Clan MacNeil

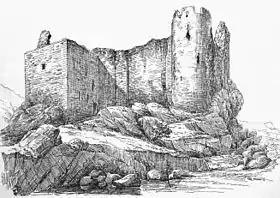
Castle Sween. MacNeills from Argyll are thought to have been hereditary keepers of the castle in the 15th and 16th centuries

The origins of the Argyll MacNeills is also obscure. In the late 15th century, one MacNeill is recorded as the keeper of Castle Sween. In the mid 16th century, a certain Torquil MacNeill was known as the "chief and principal of the clan and surname of Maknelis". The 19th century scholar W.F. Skene considered Torquil to be the last of the hereditary MacNeill keepers of the castle. Skene believed that after Torquil's demise, the hereditary office passed to the MacMillans. During the time of Torquil, there are records of separate clans on Barra and Gigha. Skene did not consider Torquil to be a member of either of these clans, since both clans had chiefs of their own. A recent hypothesis make Torquil, son of Niall, living in 1440, the eponym of the clan, thus totally unrelated to the Barra MacNeils. His Norse name suggests his kindred were remnants of the lordship of Somerled, along with the Clan McCorquodale and Clan MacIver.